Infinite Ability

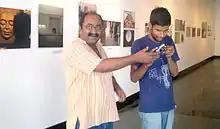
Blind with Camera workshop done by Partho Bhowmick and organised by Infinite Ability at New Delhi.

Dr Satendra Singh, founder of the group and Coordinator of the Enabling Unit, challenged the erroneous correlation of Jonas Salk's birthday with World Polio Day. His publication in the journal 'Vaccine' clears the air with appropriate references and contributes to correction of literature. His persistent advocacy also lead Medical Council of India to send directives to all the medical institutions in India to make the medical institutions 'accessible' to persons with disabilities.